Winterhilfswerk

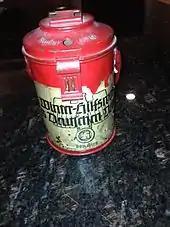
A collection tin from the Winterhilfswerk

The Can Rattlers, as they became known, were relentless in their pursuit of making sure every good German citizen gave their share to the WHW. In fact, those who forgot to give had their names put in the paper to remind them of their neglect. Neighbors and even family members were encouraged to whisper the names of shirkers to their block leaders so that they could persuade them to do their duty. On one occasion, a civil servant was prosecuted for failure to donate, and his argument that it was voluntary was dismissed on the grounds it was an extreme view of liberty to neglect all duties that were not actually prescribed by law and therefore an abuse of liberty. It was not unheard of for workers to lose their jobs for not donating to Winterhilfe or not giving enough. For instance, when a worker was fired for not donating to Winterhilfe, the firing was upheld by a labour court on the grounds that it was "conduct hostile to the community of the people ... to be most strongly condemned".